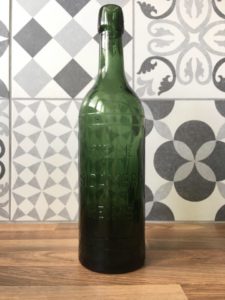
Waste category: glass